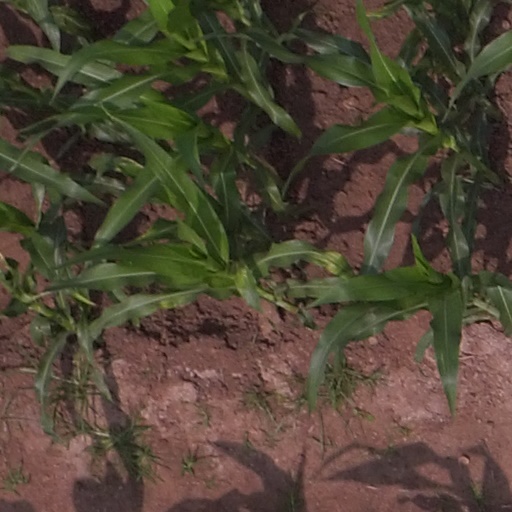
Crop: maize; corn